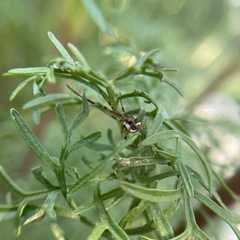
Species: Lactrodectus_hesperus